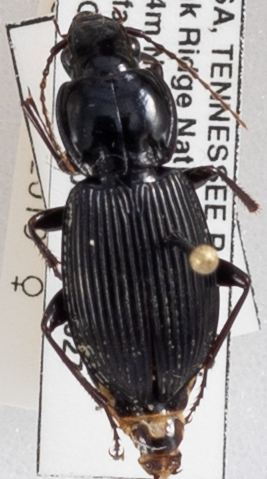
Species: Pterostichus coracinus
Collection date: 2018-09-27
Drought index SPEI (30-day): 1.69
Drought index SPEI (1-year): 0.63
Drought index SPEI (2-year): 0.54